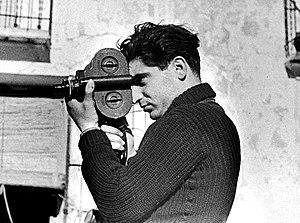
Robert Capa, pseudonyme d'Endre Ernő Friedmann, né le 22 octobre 1913 à Budapest et mort le 25 mai 1954 en Indochine, est un photographe et correspondant de guerre hongrois.
Le passeport Nansen était entre 1922 et 1945 un document d'identité reconnu par de nombreux États permettant aux réfugiés apatrides de voyager alors que le régime international des passeports qui avait émergé à la faveur de la Première Guerre mondiale assujettissait les déplacements aux formalités douanières.
Gerda Taro, pseudonyme de Gerta Pohorylle, née le 1ᵉʳ août 1910 à Stuttgart, Allemagne, et morte le 26 juillet 1937 à l'Escurial en Espagne, est une photojournaliste allemande connue notamment pour ses reportages sur la guerre d'Espagne.